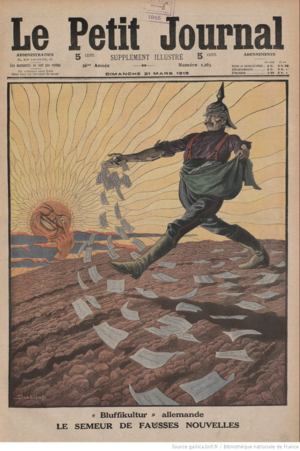
21 3 15 Semeur de fausses nouvelles
En droit français, la diffusion de fausse nouvelle est une infraction pénale consistant à publier, diffuser ou reproduire, par n'importe quel moyen, des informations fausses, des pièces fabriquées, falsifiées voire mensongères et basées sur la mauvaise foi, du moment que celles-ci ont été reconnues comme de nature à troubler l'ordre public.